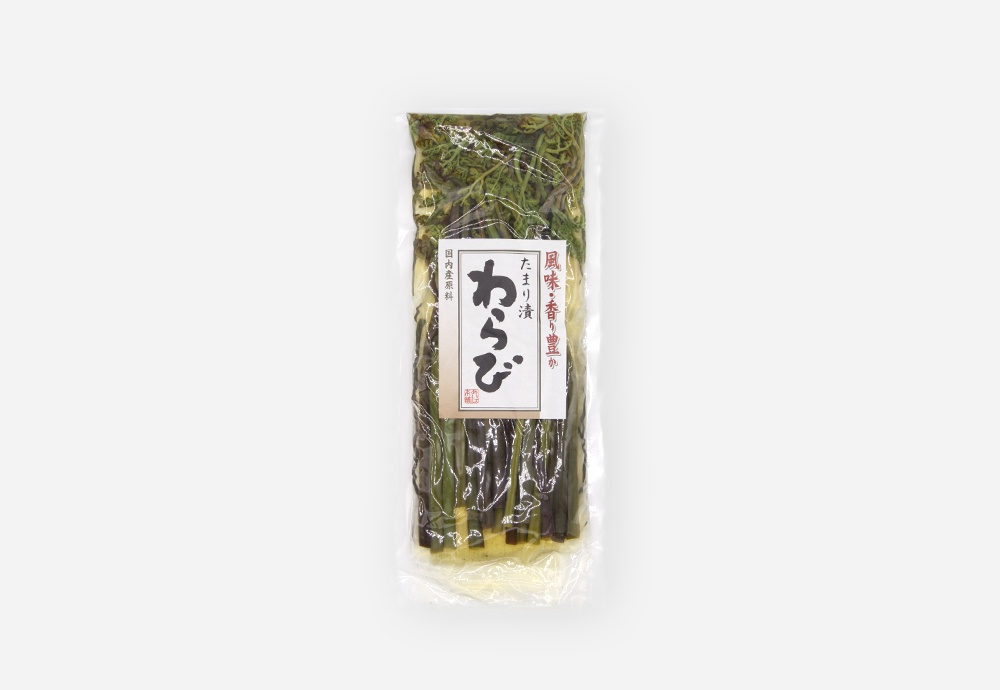
わらびたまり漬
国産の採れたてのわらびを塩漬けにして、あくをとり、わらび独特の風味と苦みや香り、山の自然をお楽しみください。コリコリ食べ応えあります。 ごはんのお供に、炊き込みご飯の具にも。
Brand: あいば食品
Category: Food, Beverages & Tobacco > Food Items > Fruits & Vegetables > Fresh & Frozen Vegetables > Rhubarb